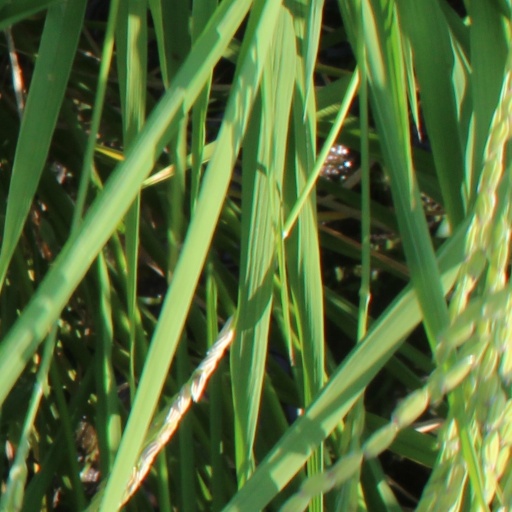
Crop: rice